Battle of the Bulge Monument

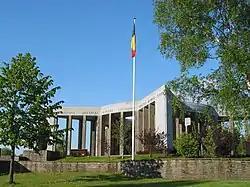
The Mardasson Memorial

The Battle of the Bulge Monument formerly known as the Mardasson Memorial is a monument honoring the memory of American soldiers wounded or killed during World War II's Battle of the Bulge. Designed in the shape of a five-pointed American star, it is located near Bastogne in the Luxembourg province of Belgium. The first step toward the memorial was undertaken on July 4, 1946, with the presentation of some earth from the site to U.S. President Harry Truman. The dedication was on July 16, 1950.